Prospect Hill Cemetery (Washington, D.C.)

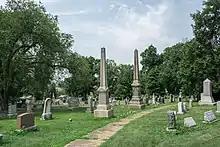
Curving paths, trees, and landscaping are typical of Prospect Hill Cemetery's "garden cemetery" design.

It is not clear why the cemetery was named Prospect Hill. The name was a common one for cemeteries in the mid-1800s, but the District of Columbia Preservation Review Board suggests that the name was probably inspired by the burying ground's location. Prospect Hill Cemetery is indeed on high ground, and it has excellent views of the United States Capitol and the adjacent neighborhoods of Eckington and Bloomingdale. (It also has a superb view of the Washington Monument, although the monument was not complete at the time the cemetery was founded.)